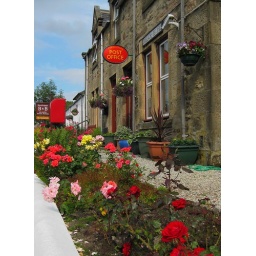
Craigellachie is a small village in northeast Scotland. So much red enlivened the old stone building of the post office.